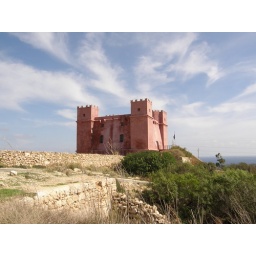
this is st agatha's tower also known as the red tower near melliena,, not far from gozo ferry